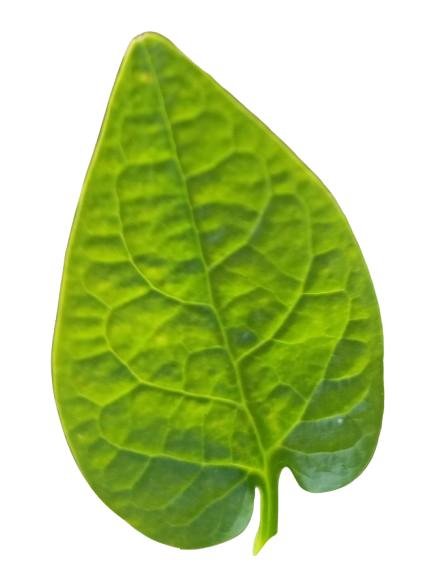
Label: Healthy-Leaf